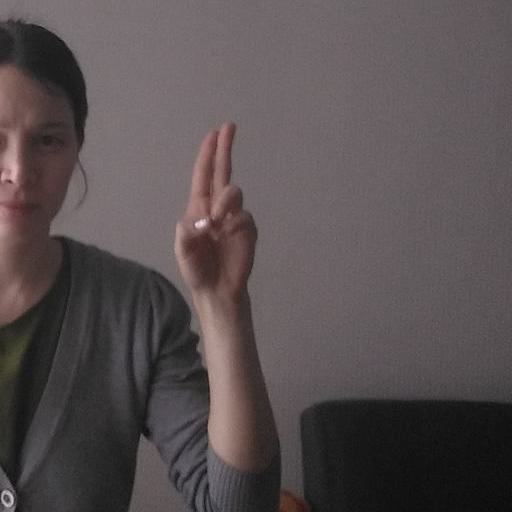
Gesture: two_up